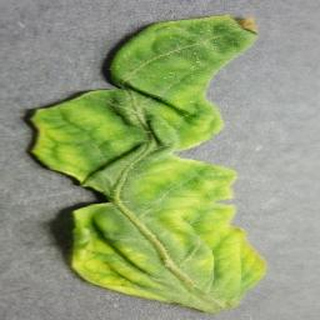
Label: tomato_yellow_leaf_curl_virus